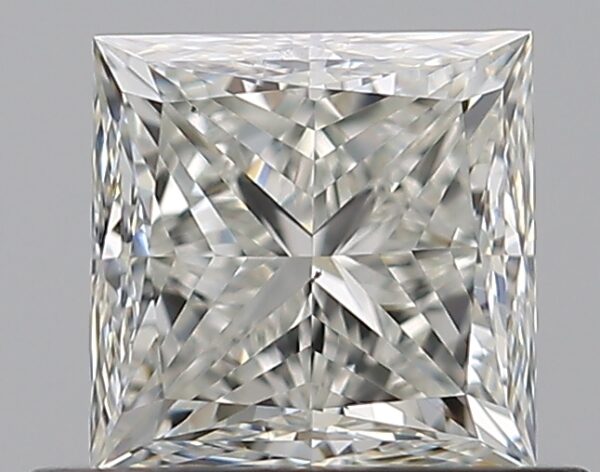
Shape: princess
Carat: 0.7
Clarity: VS2
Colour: J
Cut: EX
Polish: EX
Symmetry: VG
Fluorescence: N
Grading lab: GIA
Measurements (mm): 4.68 x 4.68 x 3.41